Fish farming

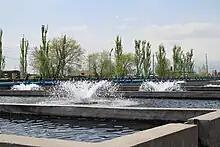
Aerators in a fish farm (Ararat plain, Armenia)

Though the cage-industry has made numerous technological advances in cage construction in recent years, the risk of damage and escape due to storms is always a concern.